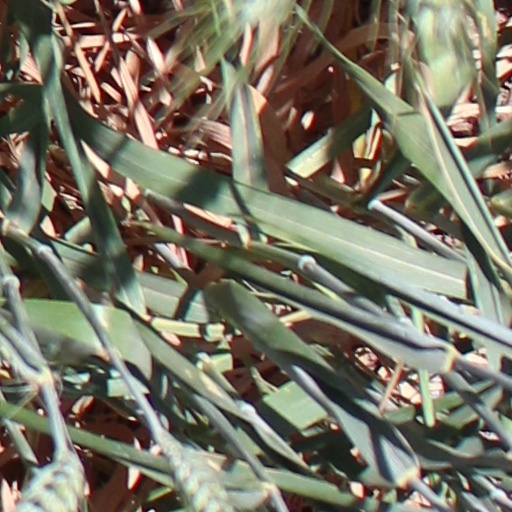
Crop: wheat